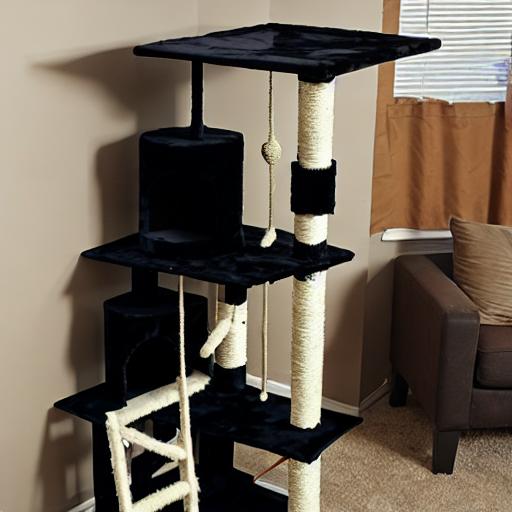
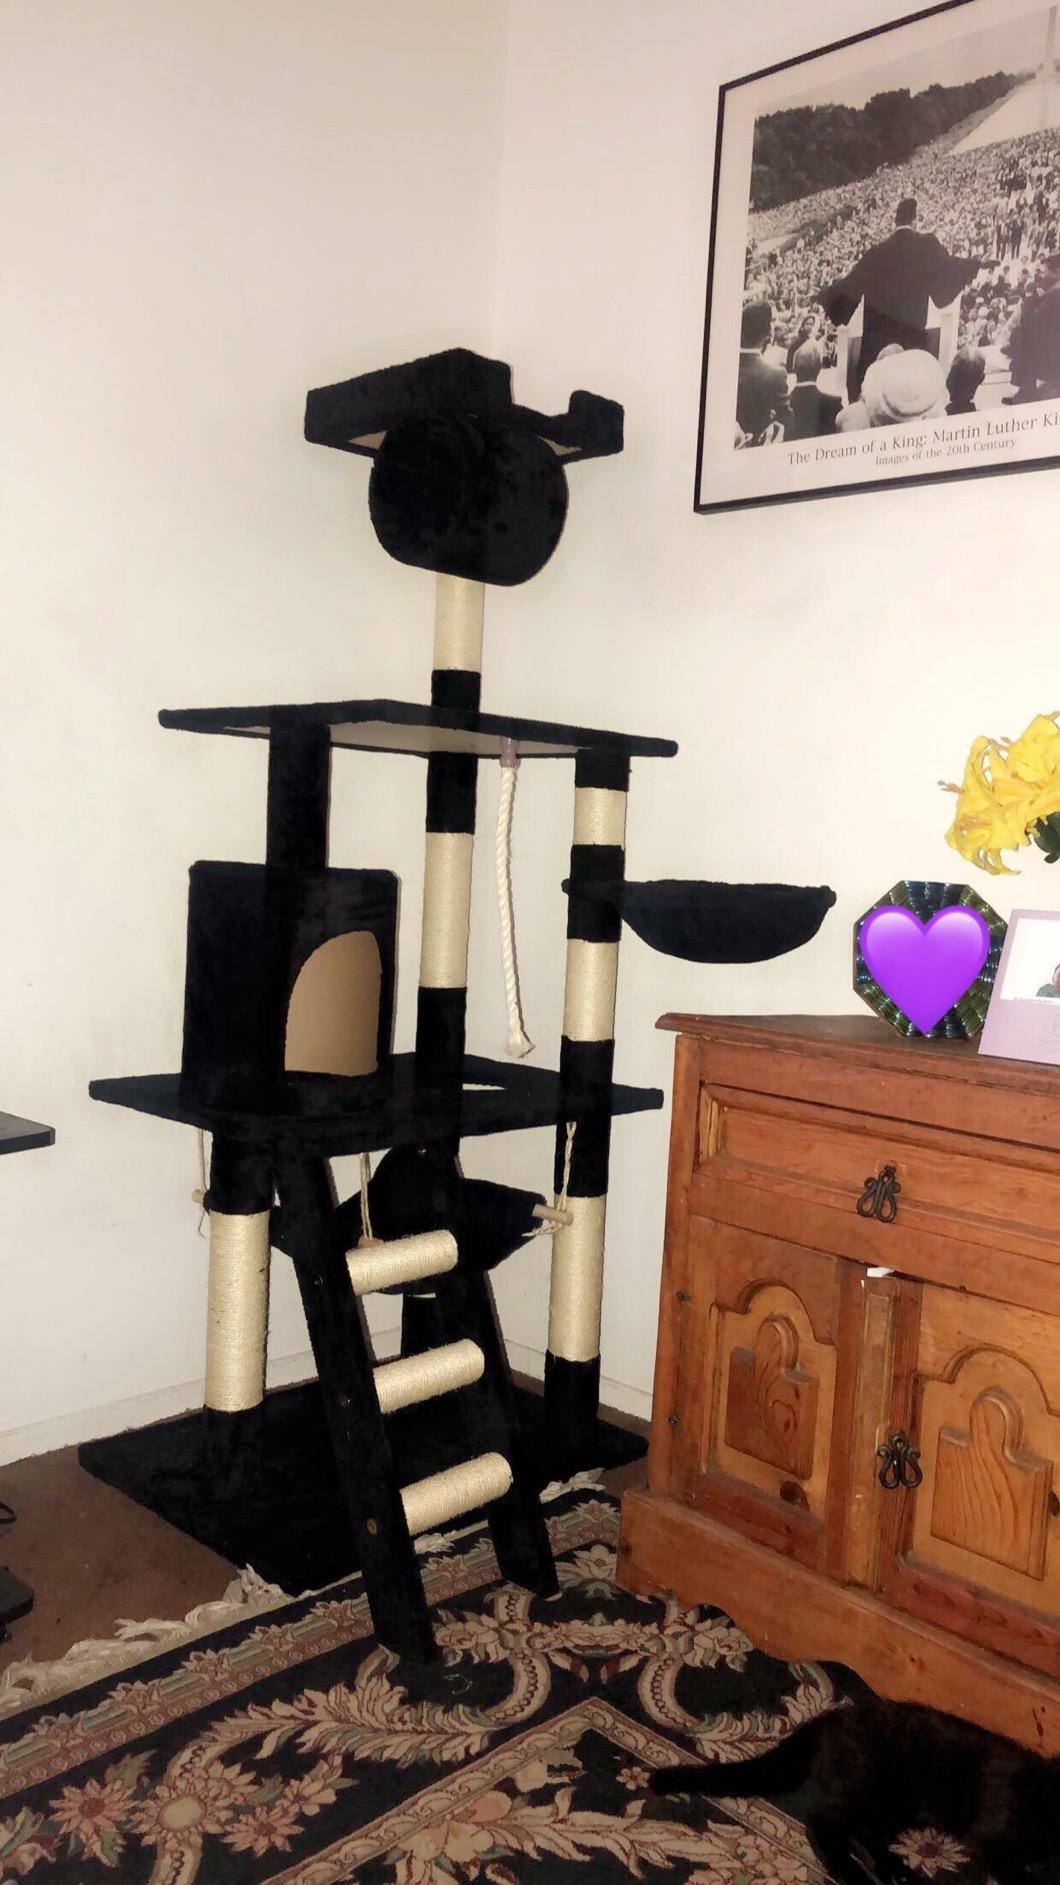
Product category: items_cat tree
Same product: no